Auguste Nicolas

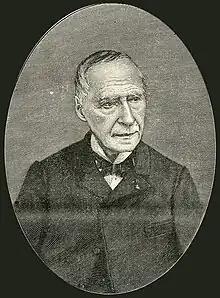
Auguste Nicolas

Auguste Nicolas (6 January 1807 – 18 January 1888) was a French Roman Catholic apologetical writer.